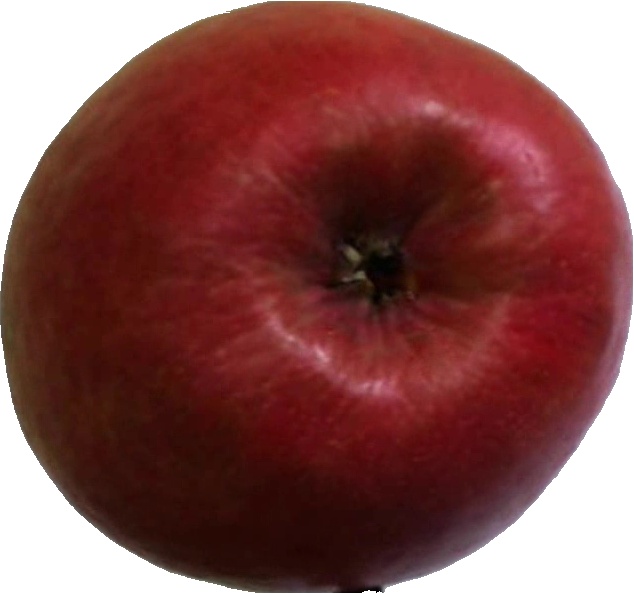
Label: apple_crimson_snow_1